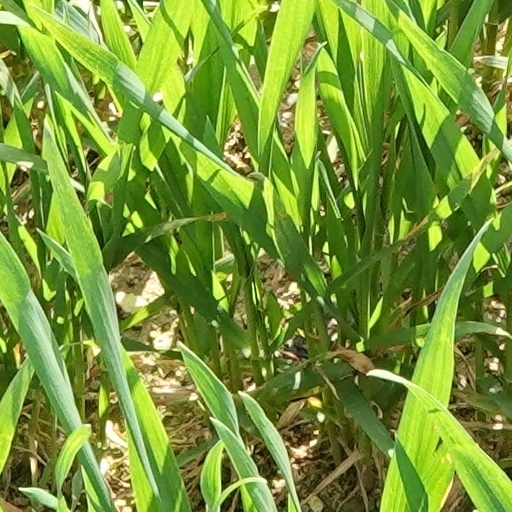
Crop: wheat